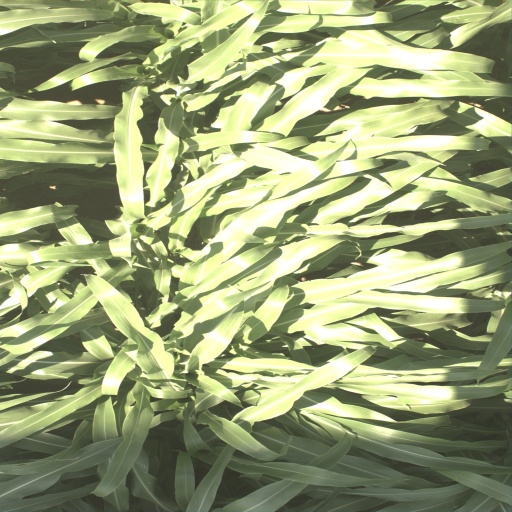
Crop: sorghum